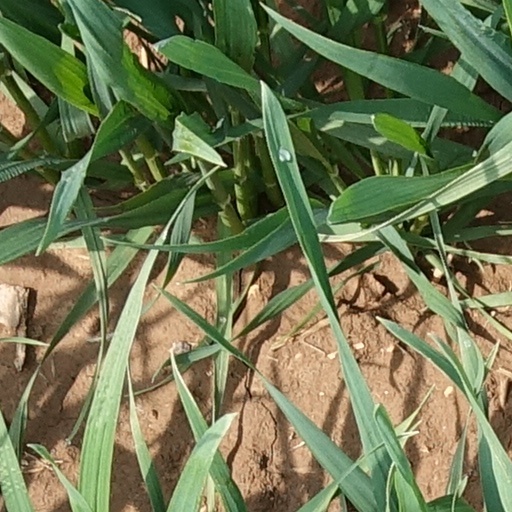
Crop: wheat